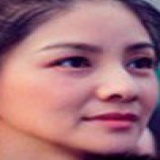
diễn viên Hồ Khả